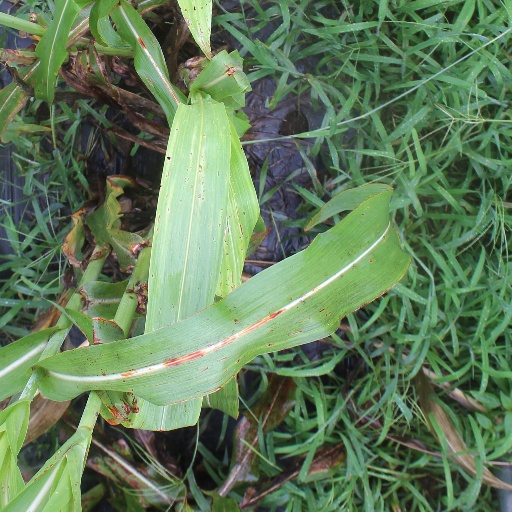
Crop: sorghum